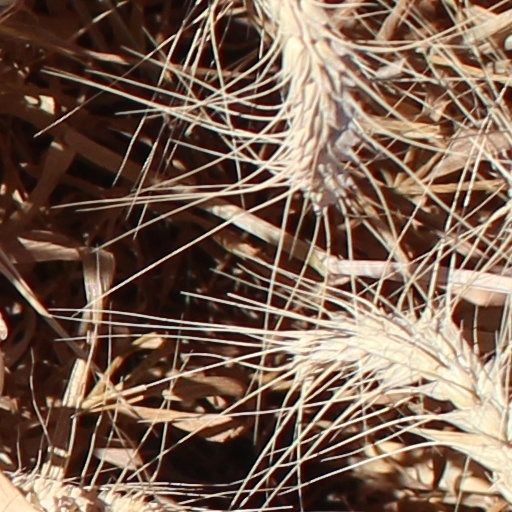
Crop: wheat